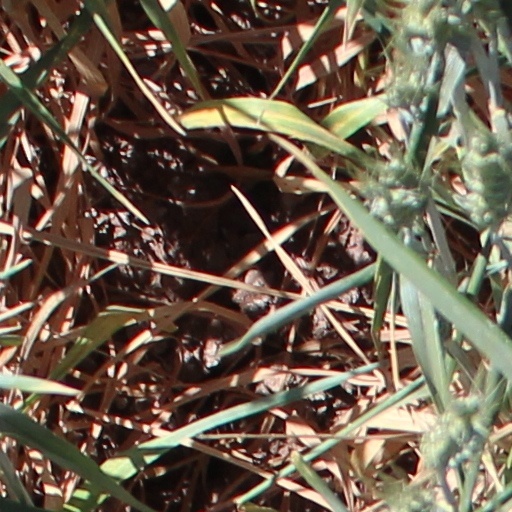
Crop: wheat